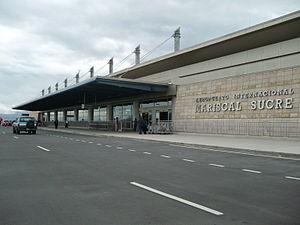
L'Aéroport international Mariscal Sucre, souvent appelé aéroport de Tababela, est l'aéroport international qui dessert la ville de Quito en Équateur depuis le 19 février 2013, date à laquelle il a remplacé l'ancien aéroport international de la ville. Contrairement à l'ancien aéroport qui était situé dans la ville, le nouvel aéroport est situé 18 km à l'est de la ville, dans la paroisse de Tababela. Il tient son nom de Antonio José de Sucre, un dirigeant indépendantiste sud-américain et personnage-clef de l'indépendance de l'Équateur.
Quito est la capitale et la ville plus peuplée de l'Équateur et de la province de Pichincha. Le Grand Quito du District métropolitain comptait environ 3,1 millions d'habitants en 2018 et continue de s'accroître rapidement.